Black Barony

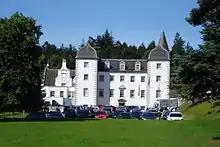
Barony Castle

Barony Castle, also known as Black Barony, and formerly as Darnhall, is a historic house at Eddleston in the Scottish Borders area of Scotland. The house is currently operated as a hotel, under the name of Barony Castle Hotel, and is protected as a Category B listed building. Situated within the grounds lies the Great Polish Map of Scotland, a large relief model of Scotland, the largest of such in Europe.